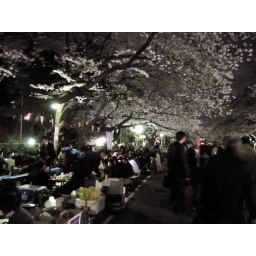
Amazing. Guys in full business attire eating sushi dinner on makeshift cardboard tables in the park under the sakura.